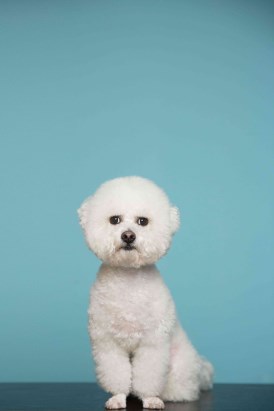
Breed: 3083-n000117-Bichon_Frise